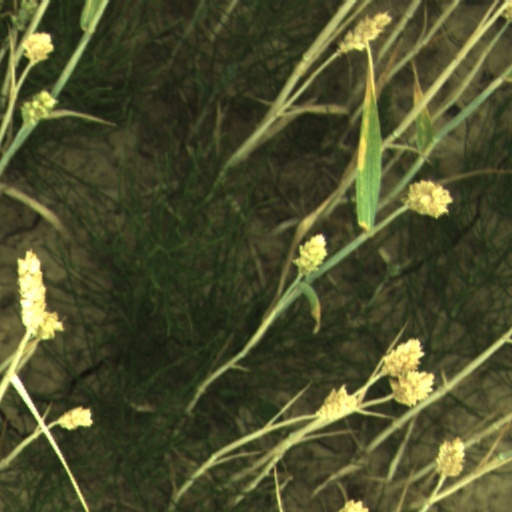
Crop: wheat